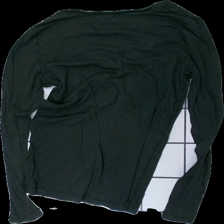
View: back
Type: Top
Category: Unisex
Brand: Not in the list
Brand text on label: Aerie
Colors: Grey
Material: 52% viscose, 48% cotton
Cut: Regular, V-collar
Season: All
Price range: <50
Recommended usage: Export
Comment: washed out